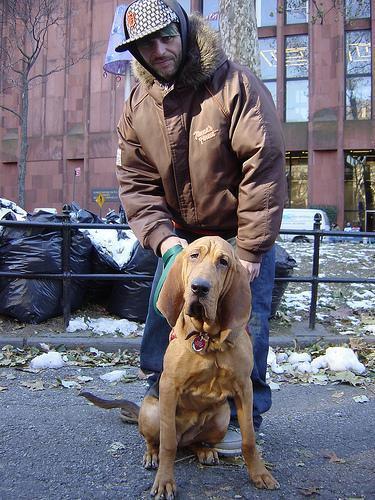
bloodhound